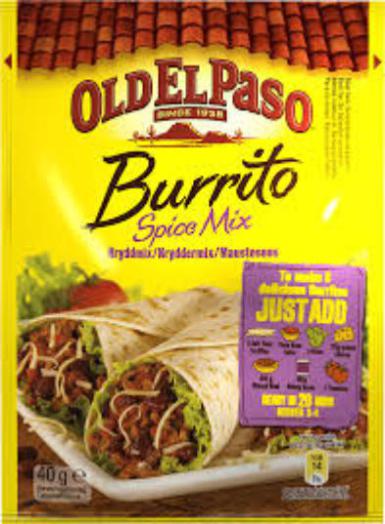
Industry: Food